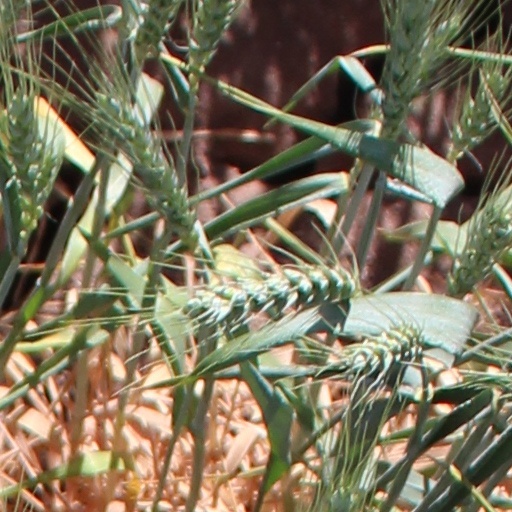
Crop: wheat